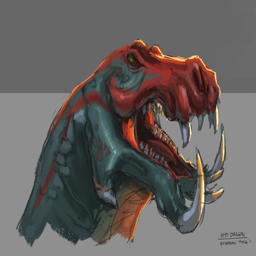
and here 's a reconstruction of a hippo like they do it with dinosaurs and other extinct animals today